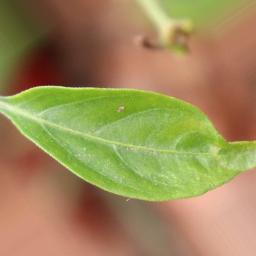
Label: healthy